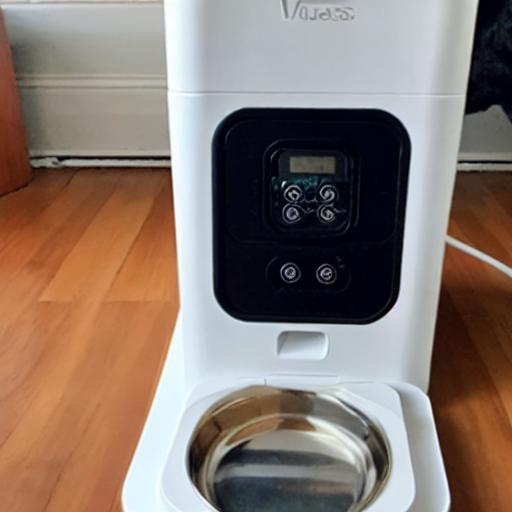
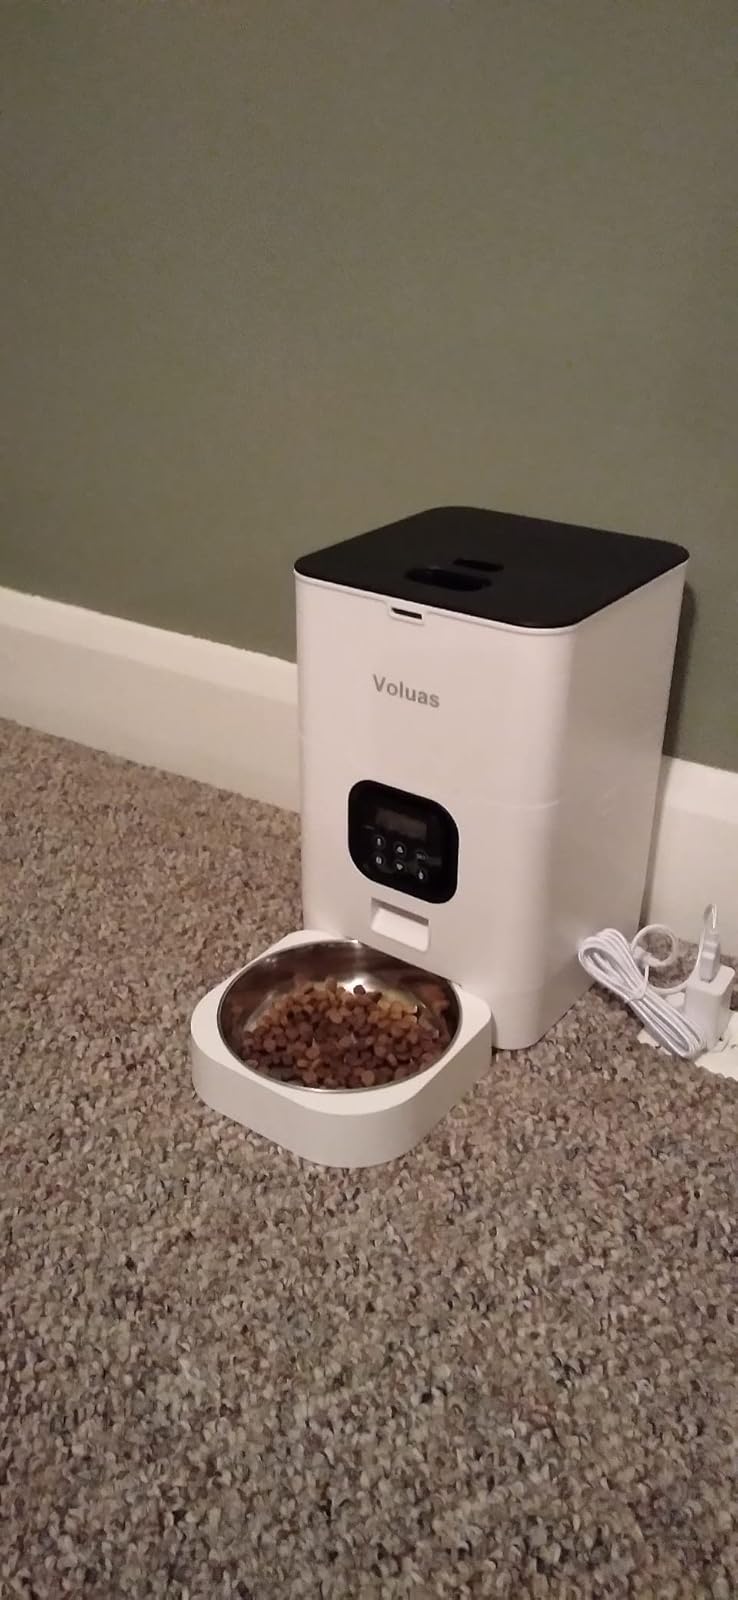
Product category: items_feeder
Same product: no